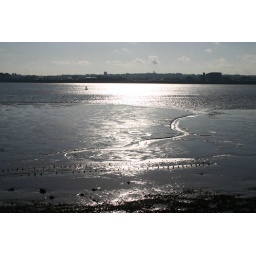
Channel in the river bed